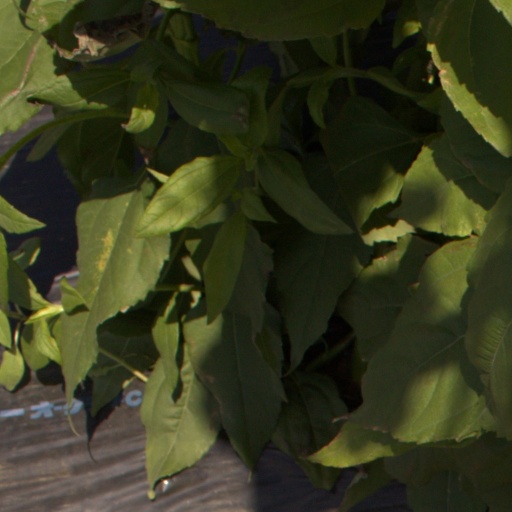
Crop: Jerusalem artichoke